Dduallt railway station

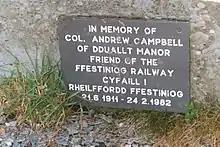
The slate tablet dedicated to Colonel Campbell at Dduallt.

The present buildings at Dduallt are a water supply tank (now out of use), a stone built shelter constructed by volunteers in 1998, and Rhoslyn cottage, which latterly was always privately owned until it was bought, derelict, by the Festiniog Railway Company in 2005.